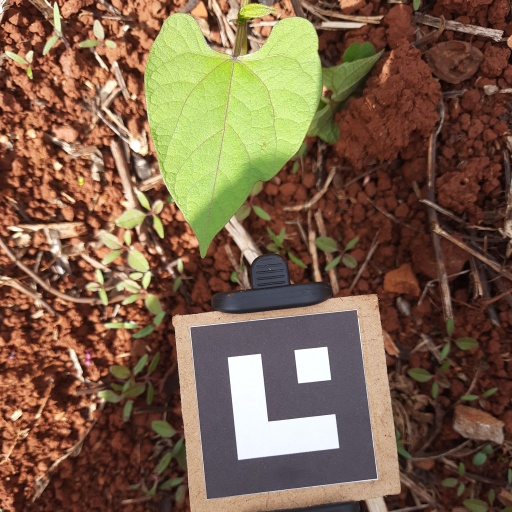
Observations: wavy surface, no eating holes, under sunlight